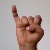
The image shows a hand gesture representing the letter 'I' in Indian Sign Language.